The Elms, Abberley

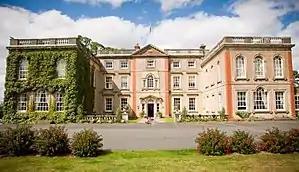
The Elms, Abberley

The Elms Hotel in Abberley, Worcestershire is a building of historical significance and is Grade II listed on the English Heritage Register. It was built in 1710 by the architect Thomas White (1674-1748) of Worcester who was a pupil of Sir Christopher Wren. It was the home of several notable families over the next two centuries and is now a hotel.